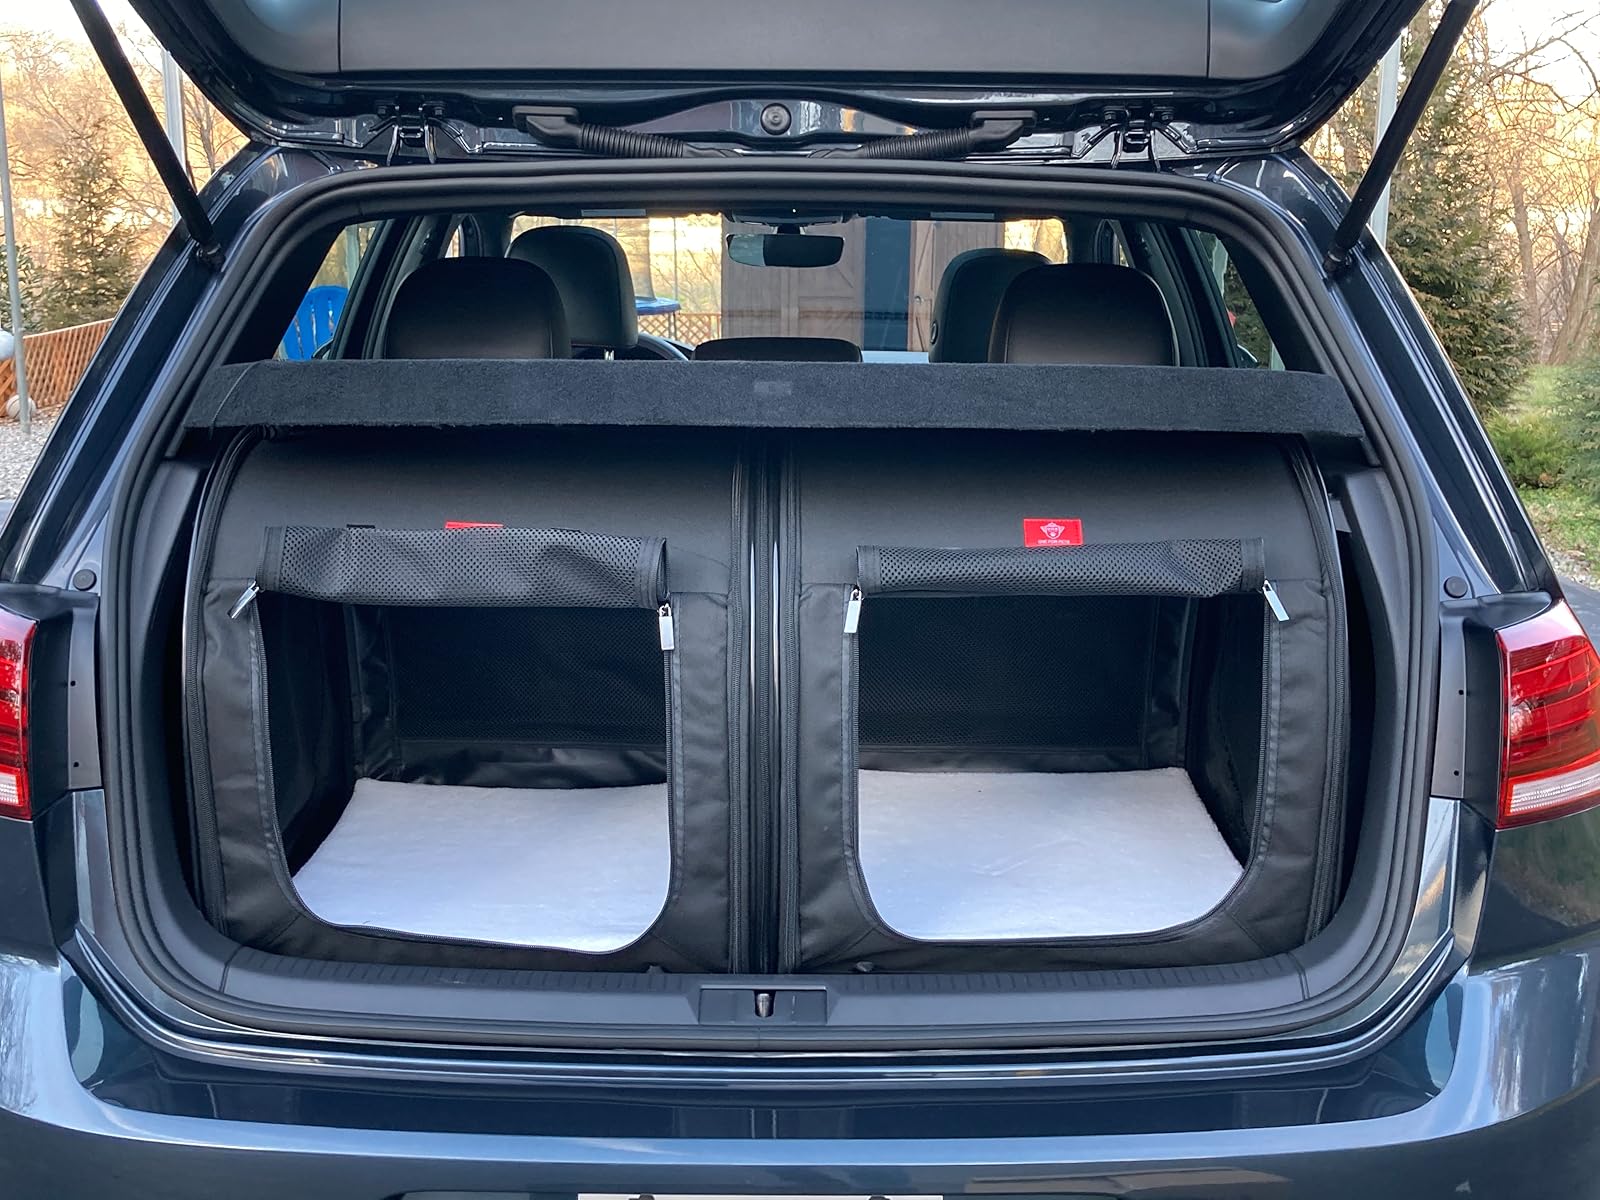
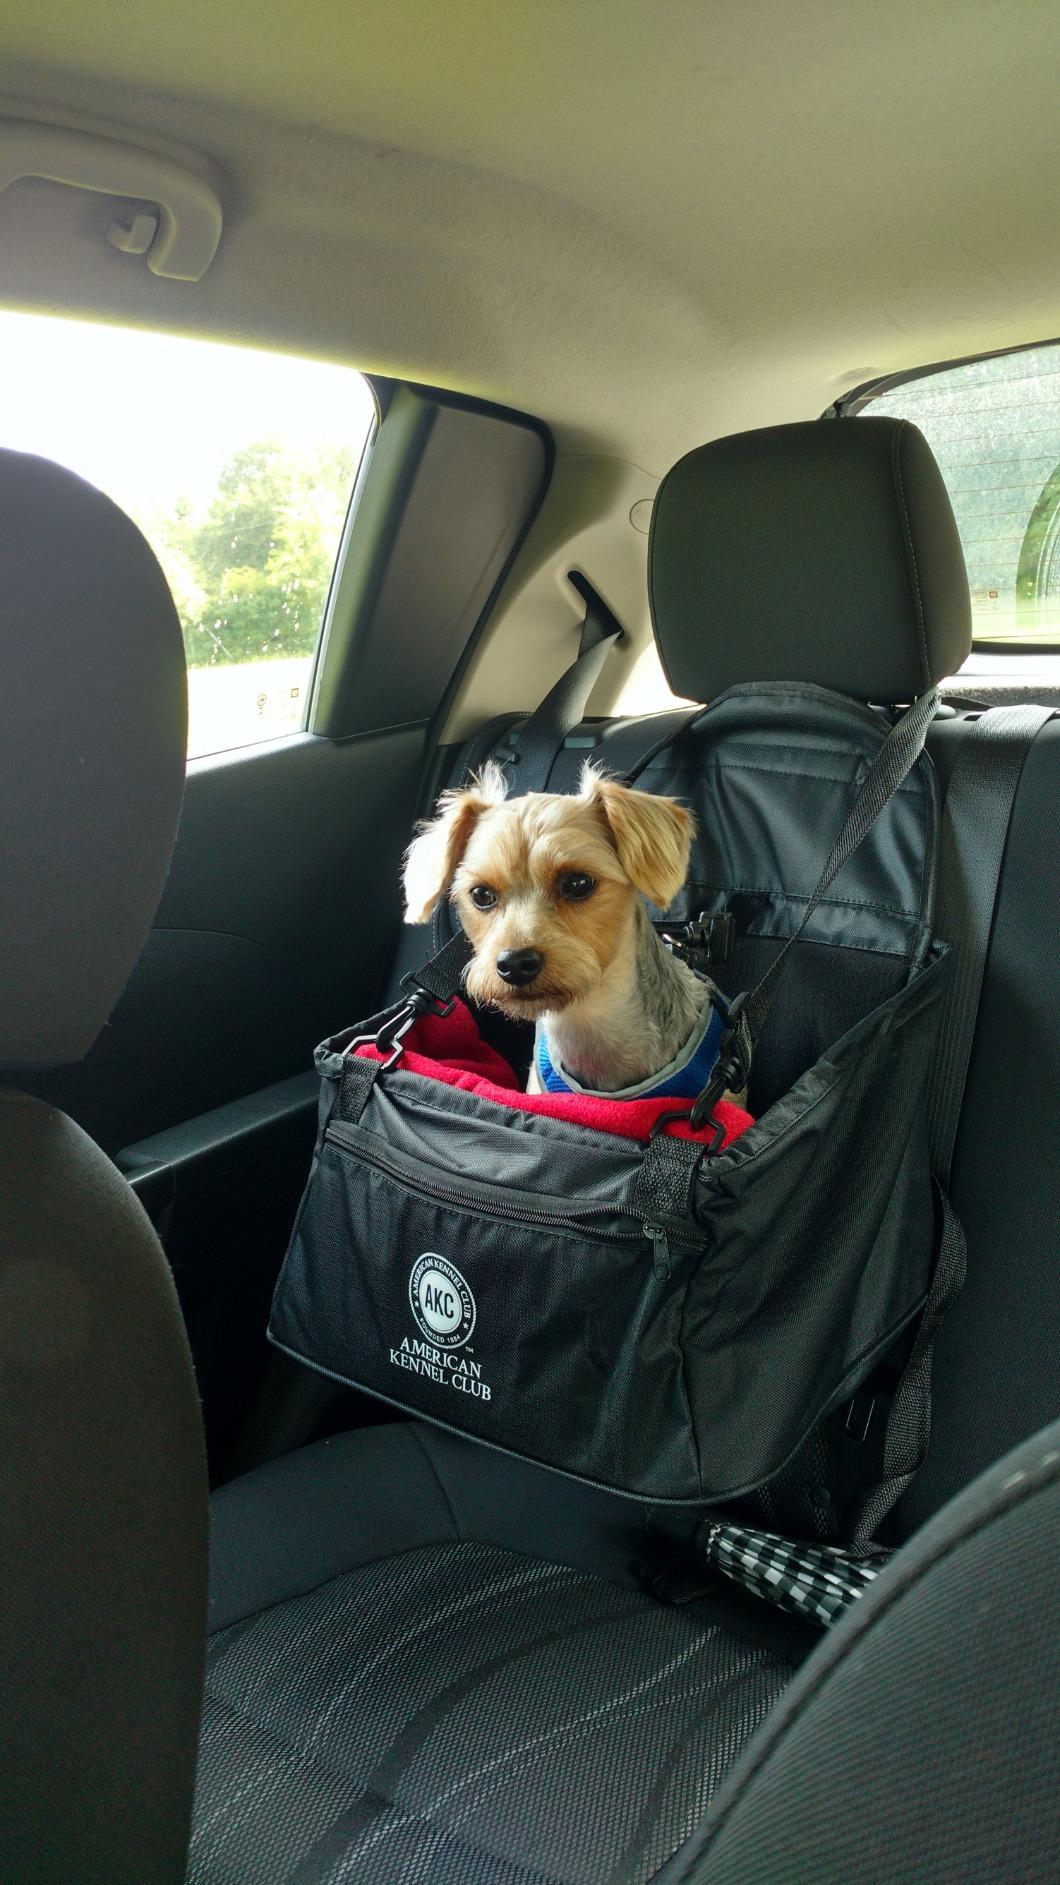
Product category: items_kennel
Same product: no